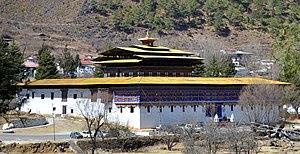
L'Armée royale du Bhoutan est la branche terrestre des forces armées du royaume du Bhoutan, responsable du maintien de l'intégrité territoriale et de la souveraineté du pays face aux menaces extérieures. Le roi du Bhoutan est le commandant en chef de l'armée. Le chef d'état-major est actuellement le major-général Batoo Tshering.
Le dzong du Bhoutan est un monastère-forteresse bouddhiste caractéristique du Bhoutan.